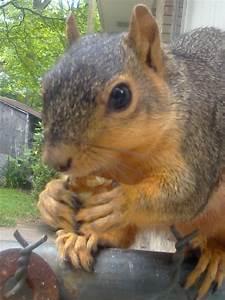
squirrel